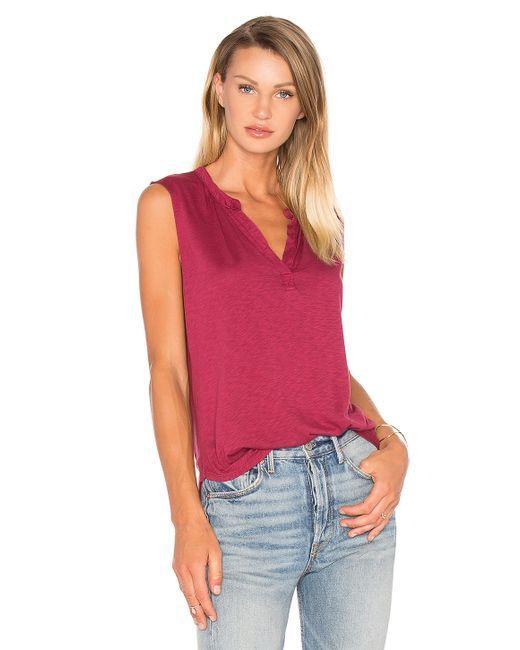
Ärmelloses Partywear rotes Top für Damen